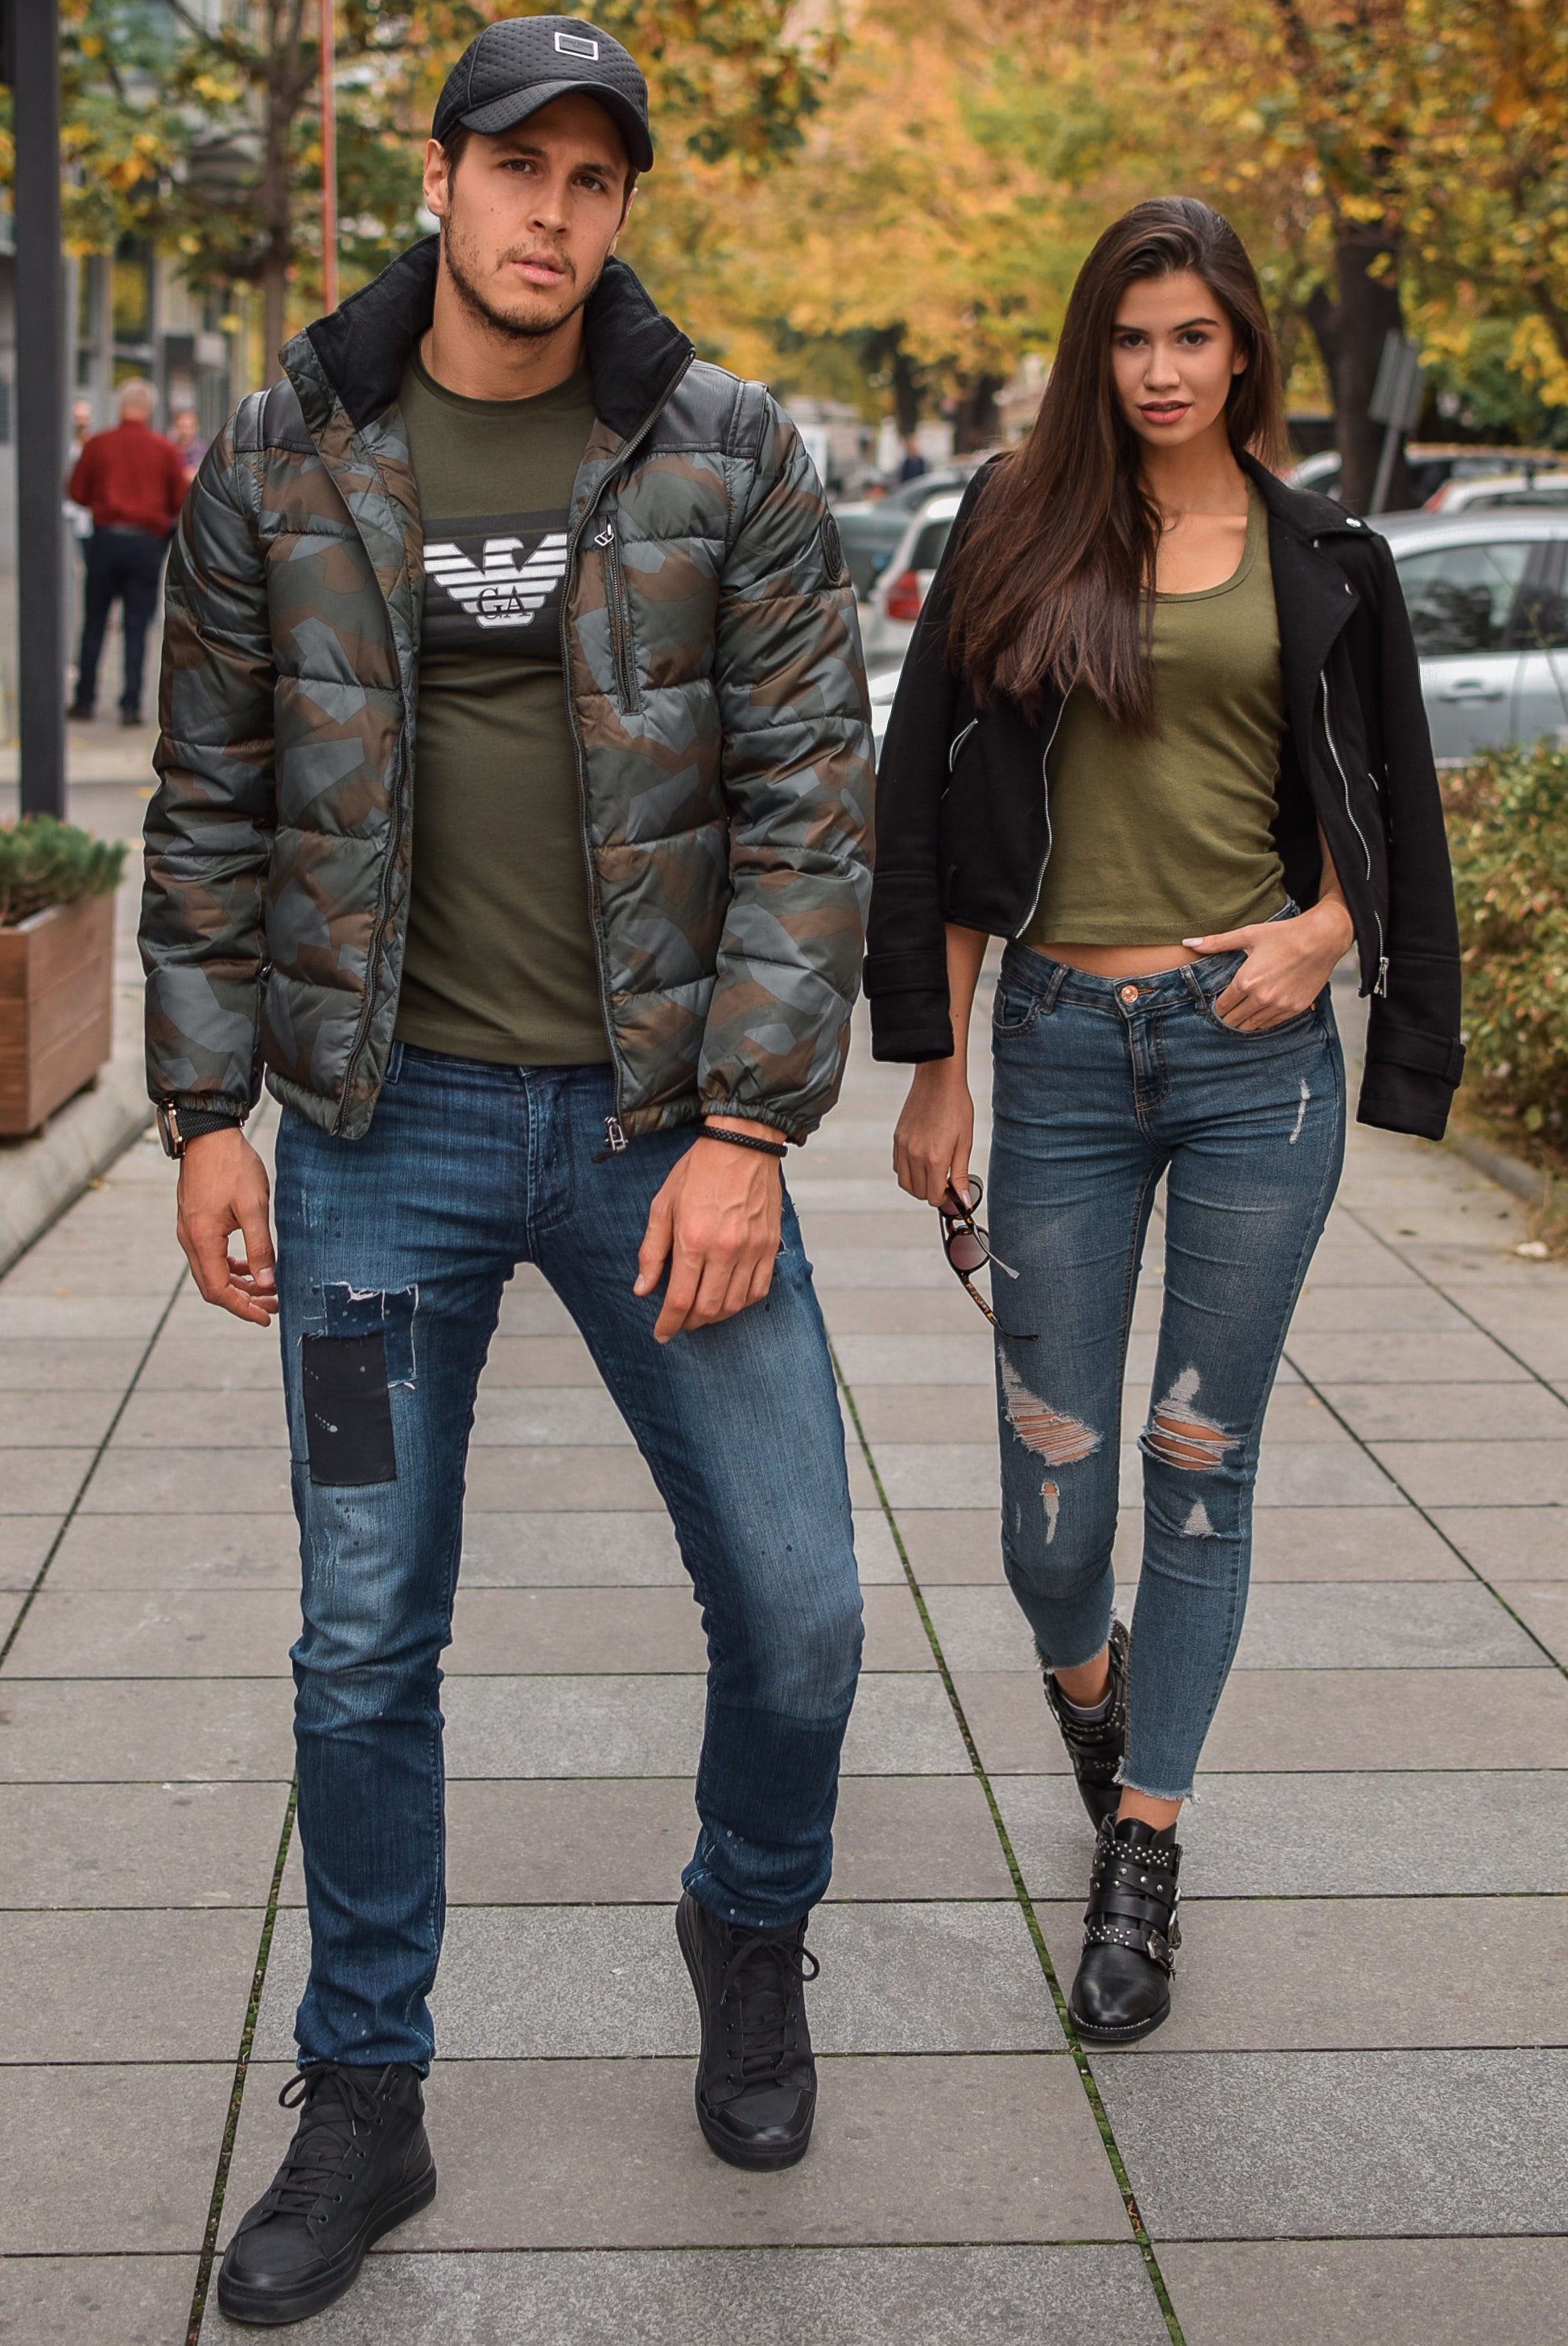
jeans, clothing, jacket, denim, fashion, snapshot, standing, outerwear, street fashion, leather jacket, footwear, textile, fun, fur, architecture, leather, trousers, top, long hair, plaid, t shirt, style, brown hair, shoe, gesture